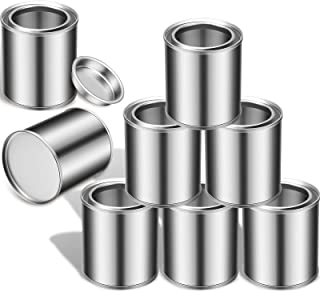
Label: metal